USS Charrette

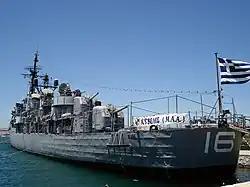
"Velos" (D16) as a naval museum in the Gulf of Faliro in Athens, 3 June 2006, 64 years after her launch

The ship was accepted by Commander G. Moralis, RHN, on 16 July 1959 in Long Beach, California, and arrived in Greece on 15 October 1959. She served in the Hellenic Navy as "Velos" (D16) ("Arrow"). "Velos" took part in almost every Greek and NATO exercise and actively participated in the crises with Turkey of the years 1964, 1967, 1974 (Cyprus crisis), and 1987.